Phyre

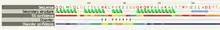
Example Phyre2 output for secondary structure and disorder prediction

The user-submitted protein sequence is first scanned against a large sequence database using PSI-BLAST. The profile generated by PSI-BLAST is then processed by the neural network secondary structure prediction program PsiPred and the protein disorder predictor Disopred. The predicted presence of alpha-helices, beta-strands and disordered regions is shown graphically together with a color-coded confidence bar.